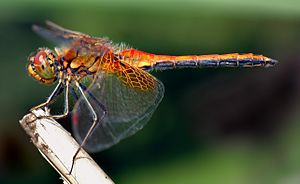
Guldsmede
Guldsmede er en selvstændig orden hos insekterne. Guldsmede er yderligere opdelt i ægte guldsmede og vandnymfer. Desuden findes to nulevende arter af Odonata, som hører til en tredje underorden, Anisozygoptera.